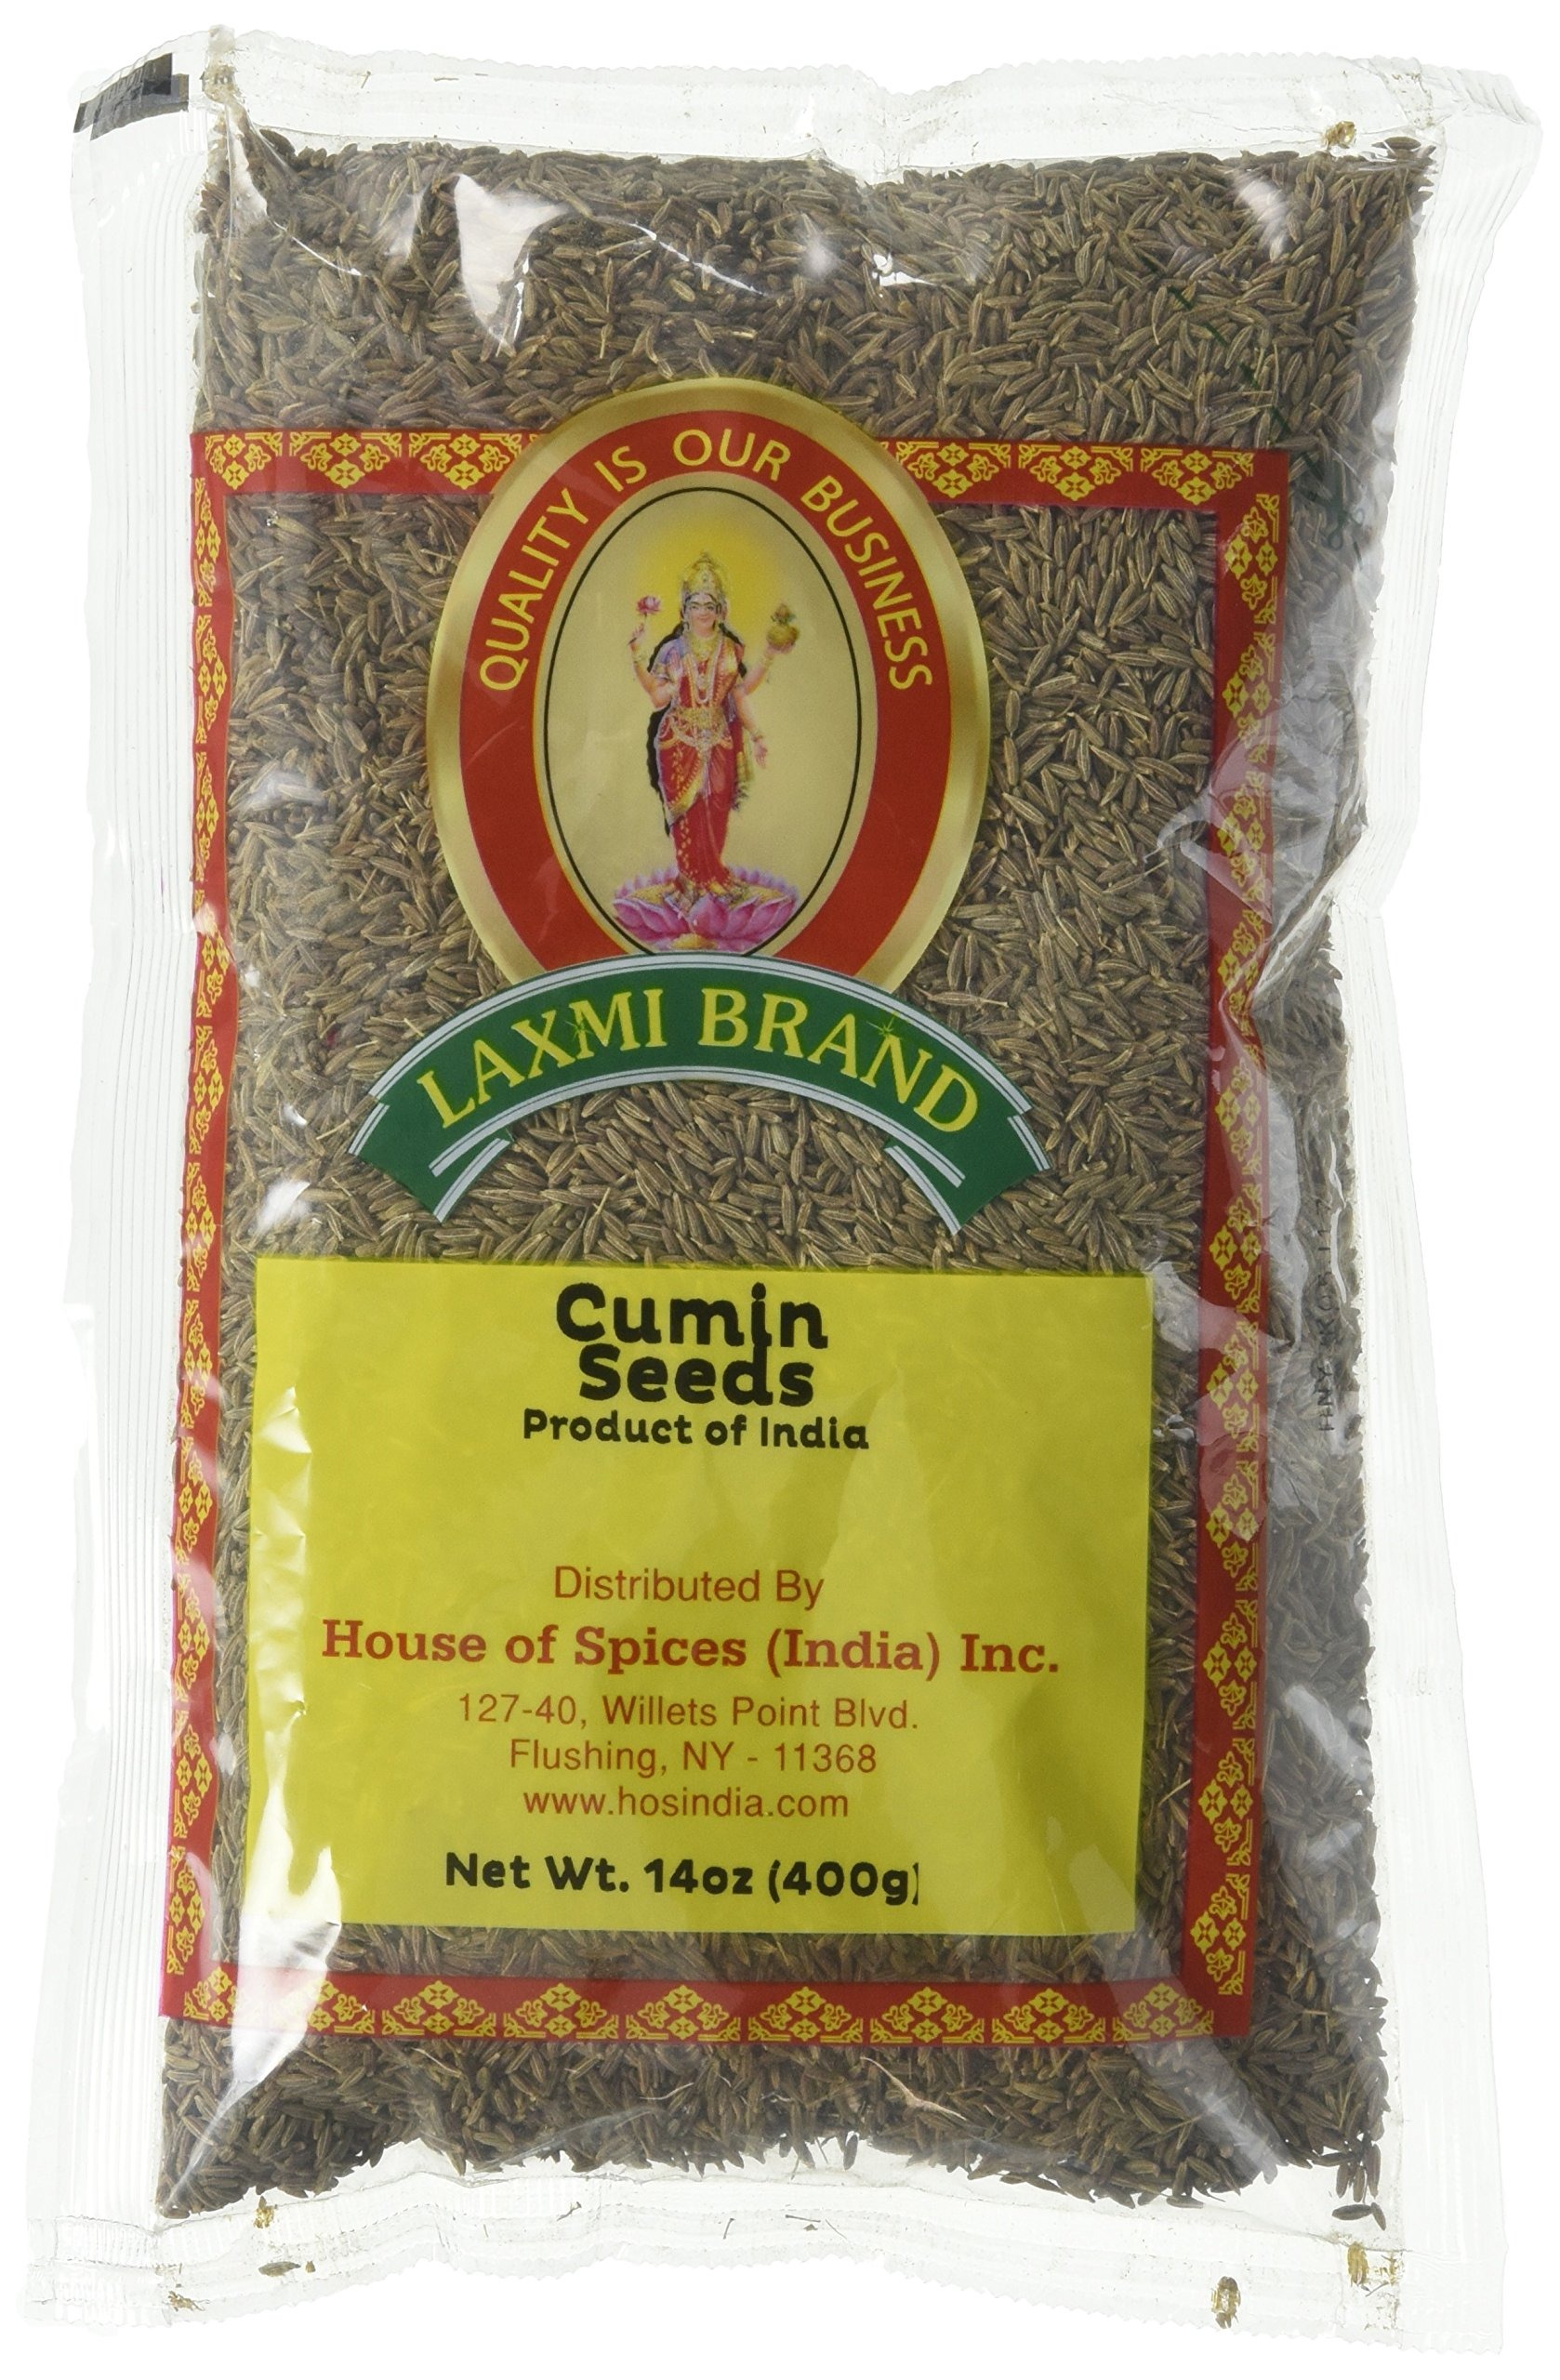
Item Name: Laxmi All-Natural Dried Cumin Seeds, Traditional Indian Cooking Spices - 14 oz
Bullet Point 1: Laxmi Cumin Seeds are the dried seeds of the herb Cuminum cyminum - a member of the parsley family. Once dried the cumin seeds add significant flavor to any dish.
Bullet Point 2: Laxmi Cumin Seeds are a flavorful cooking spice that is used in many international dishes - from Traditional Mexican Cuisine to Indian Cuisine. Cumin Seeds are delicious to use in Basmati Rice, Spicy Lamb Burgers, Chili and Soups and Stews.
Bullet Point 3: House of Spices Laxmi Cumin Seeds are an all natural food product that is guaranteed fresh. Our Laxmi Cumin Seeds are of the highest quality and will be a delightful addition to any meal.
Bullet Point 4: Our Dried Cumin Seeds are available in 7oz bags conveniently sized for home cooking! House of Spices has all of the Traditional Indian Spices and food products you need to get cooking.
Bullet Point 5: At House of Spices, spreading Indian food culture through quality products and family recipes is our company goal! Our authentic Indian Cooking spices are of the best quality and will bring intense flavor and vitality to your dinner table. Whether you're looking for traditional Indian spices and food products to create an exotic dinner, or simply wanting to indulge your nostalgia and make a dinner with all of the familiar flavors of home, House of Spices has the ingredients you need!
Product Description: Cooking for friends or family? Delight their taste buds with our Laxmi Cumin Seeds! Our variety of authentic Indian spices and cooking ingredients are just what you need to create a gourmet meal in your kitchen. House of Spices carries the essential ingredients that will allow you to create a home-cooked sensational dish that always please. Laxmi Cumin Seeds are the small dried fruit of an annual plant in the parsley family. Native to the Mediterranean, cumin is hotter to the taste, lighter in color, and larger than caraway - another spice it’s sometimes confused with. Used in many international dishes from Indian to Mexican cuisine. House of Spices is a leader in the market of classic Indian cooking spices. Proudly distributed throughout the United States, House of Spices specializes in exceptional spices and food products always sourced from the highest quality ingredients. House of Spices has the ingredients you need for traditional Indian cooking - made pure, made fresh, and made wholesome!
Value: 14.0
Unit: Ounce

Price: 16.49